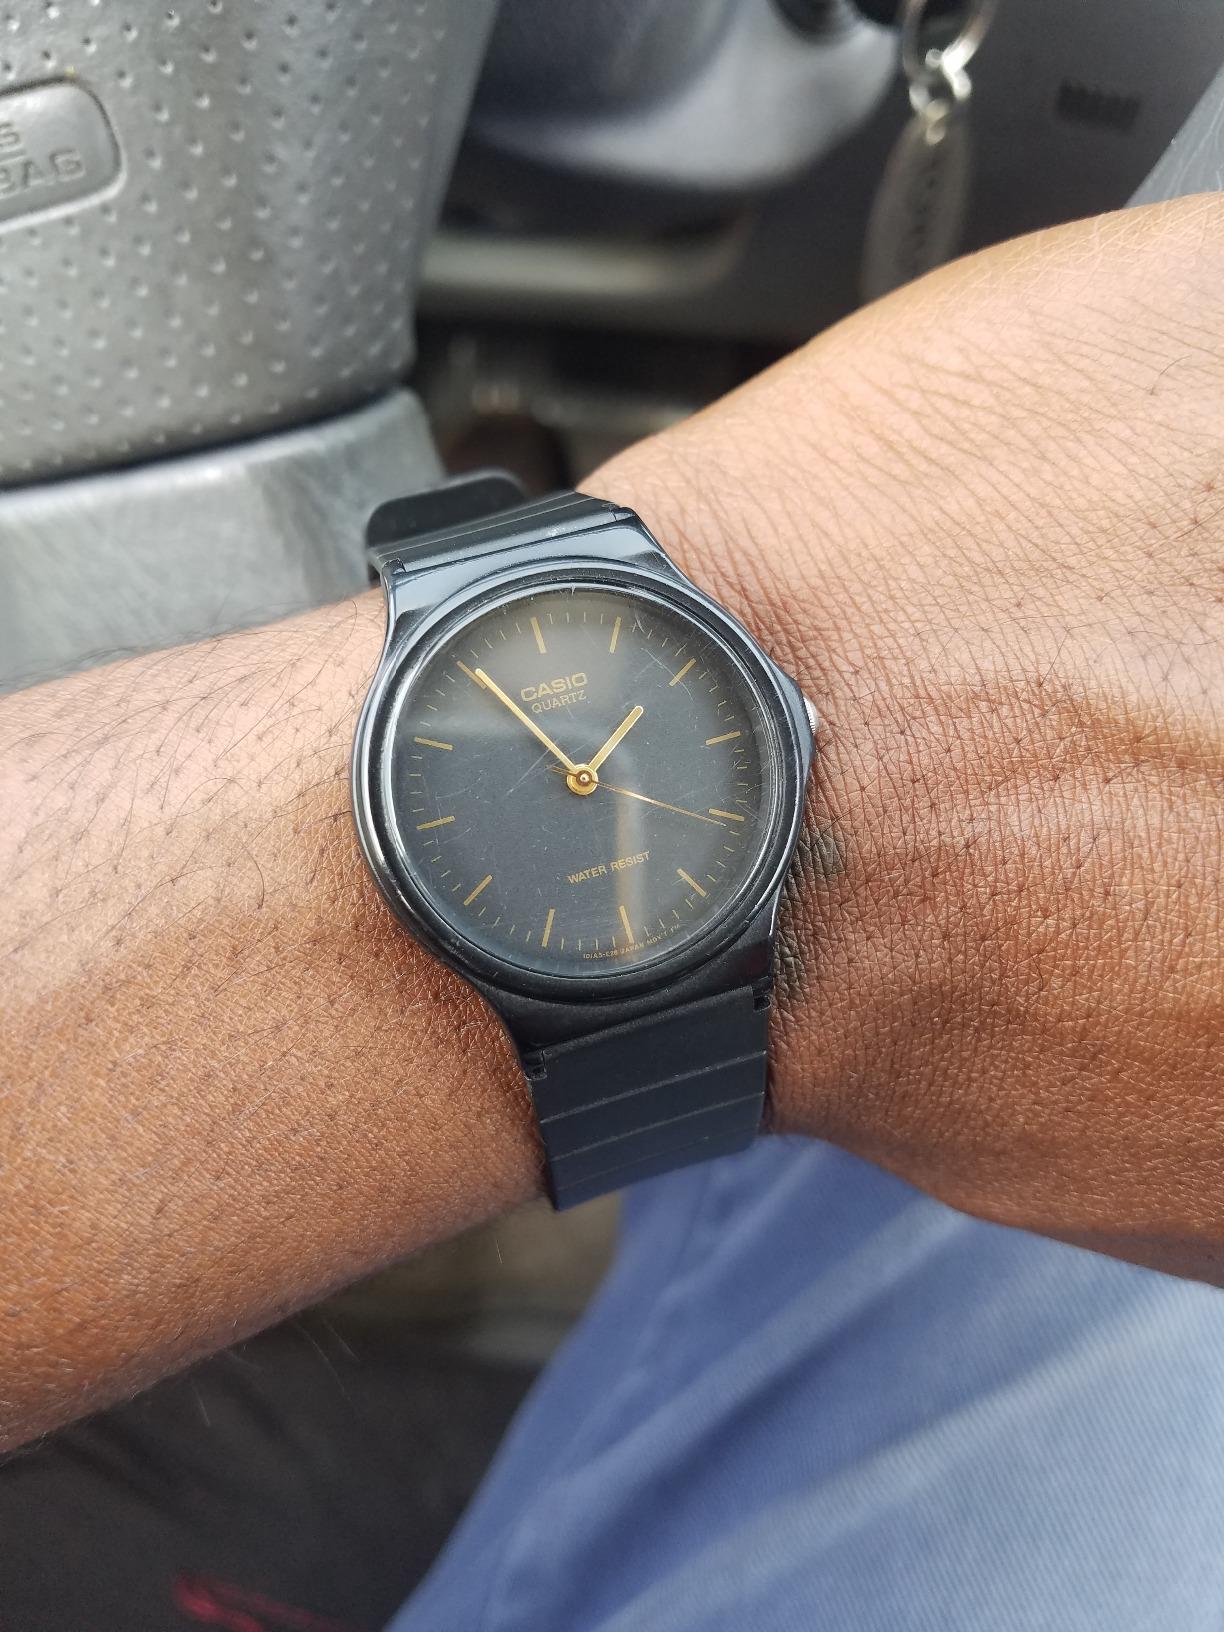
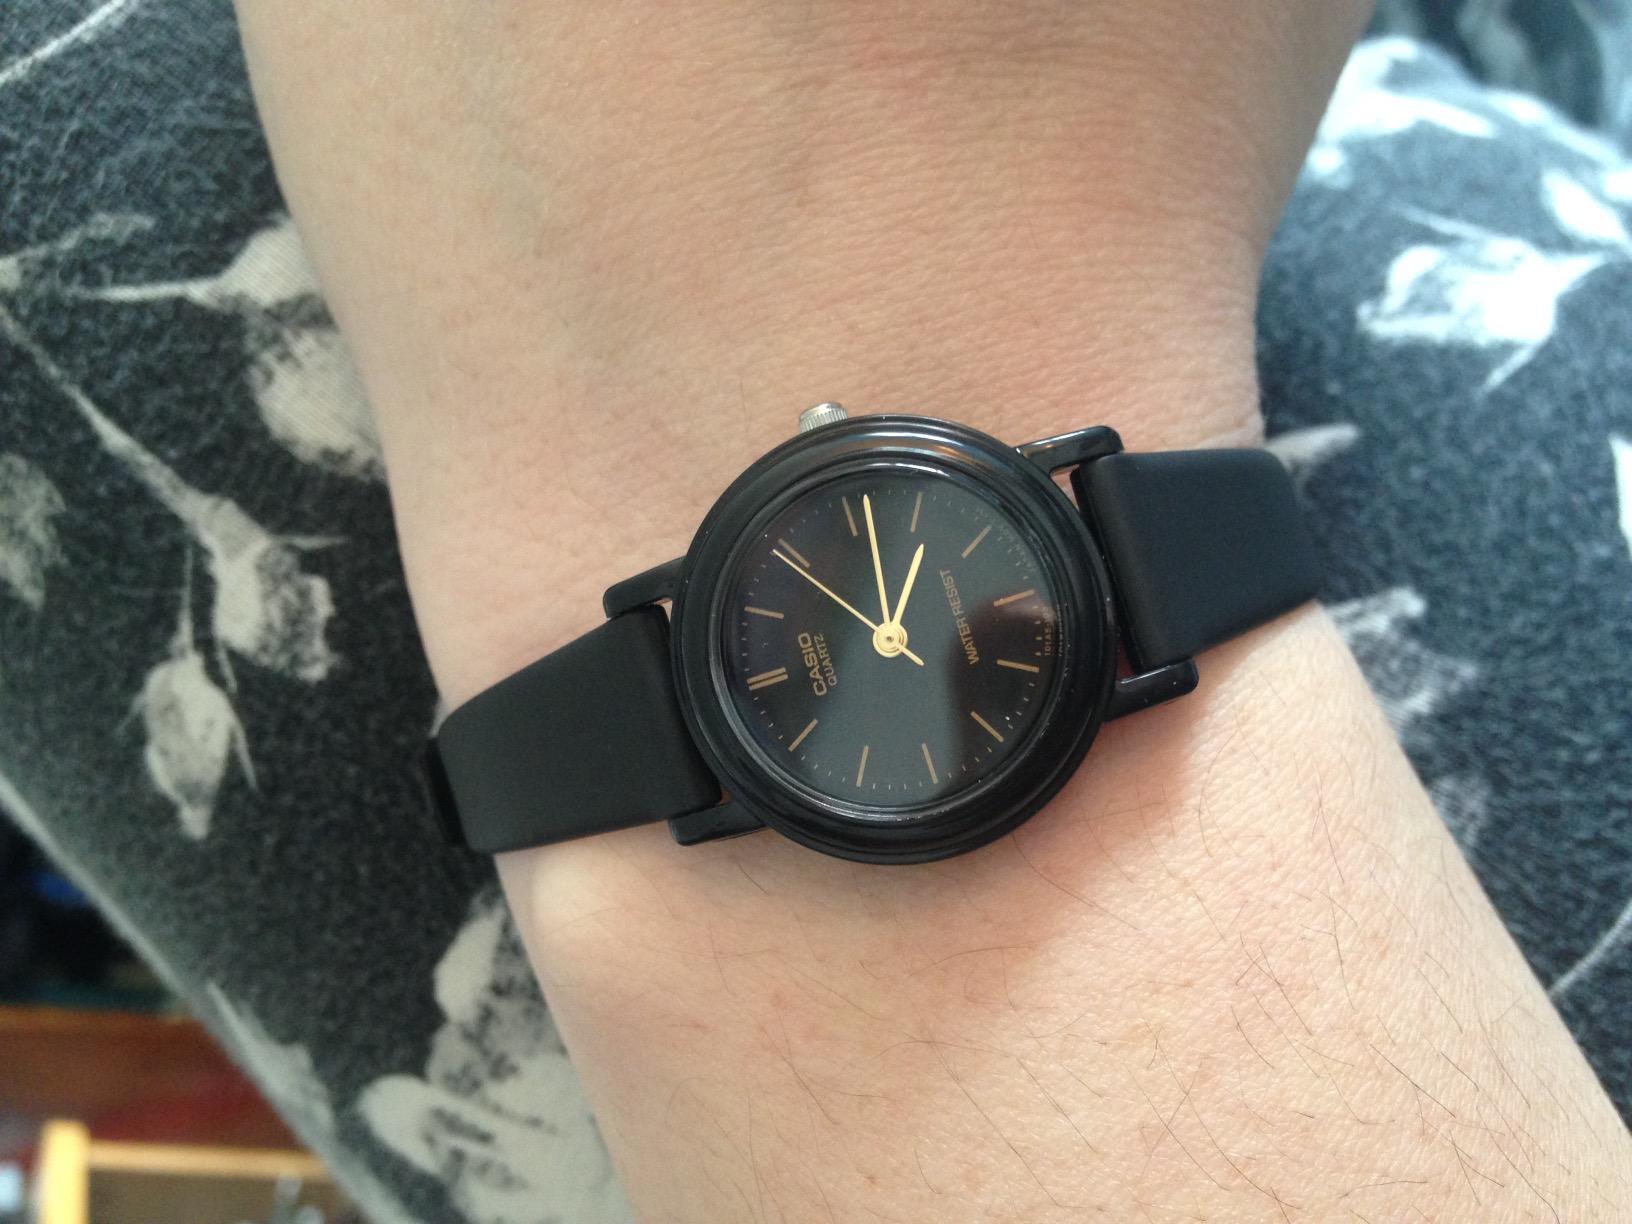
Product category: accessories_watch
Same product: no